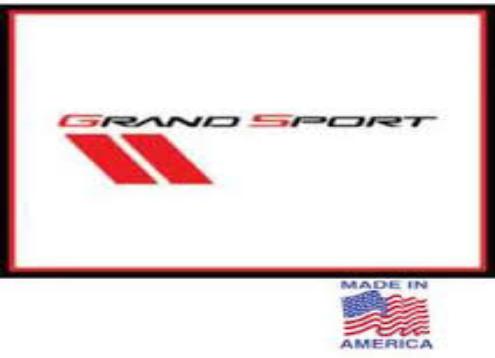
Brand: grand sport
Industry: Transportation